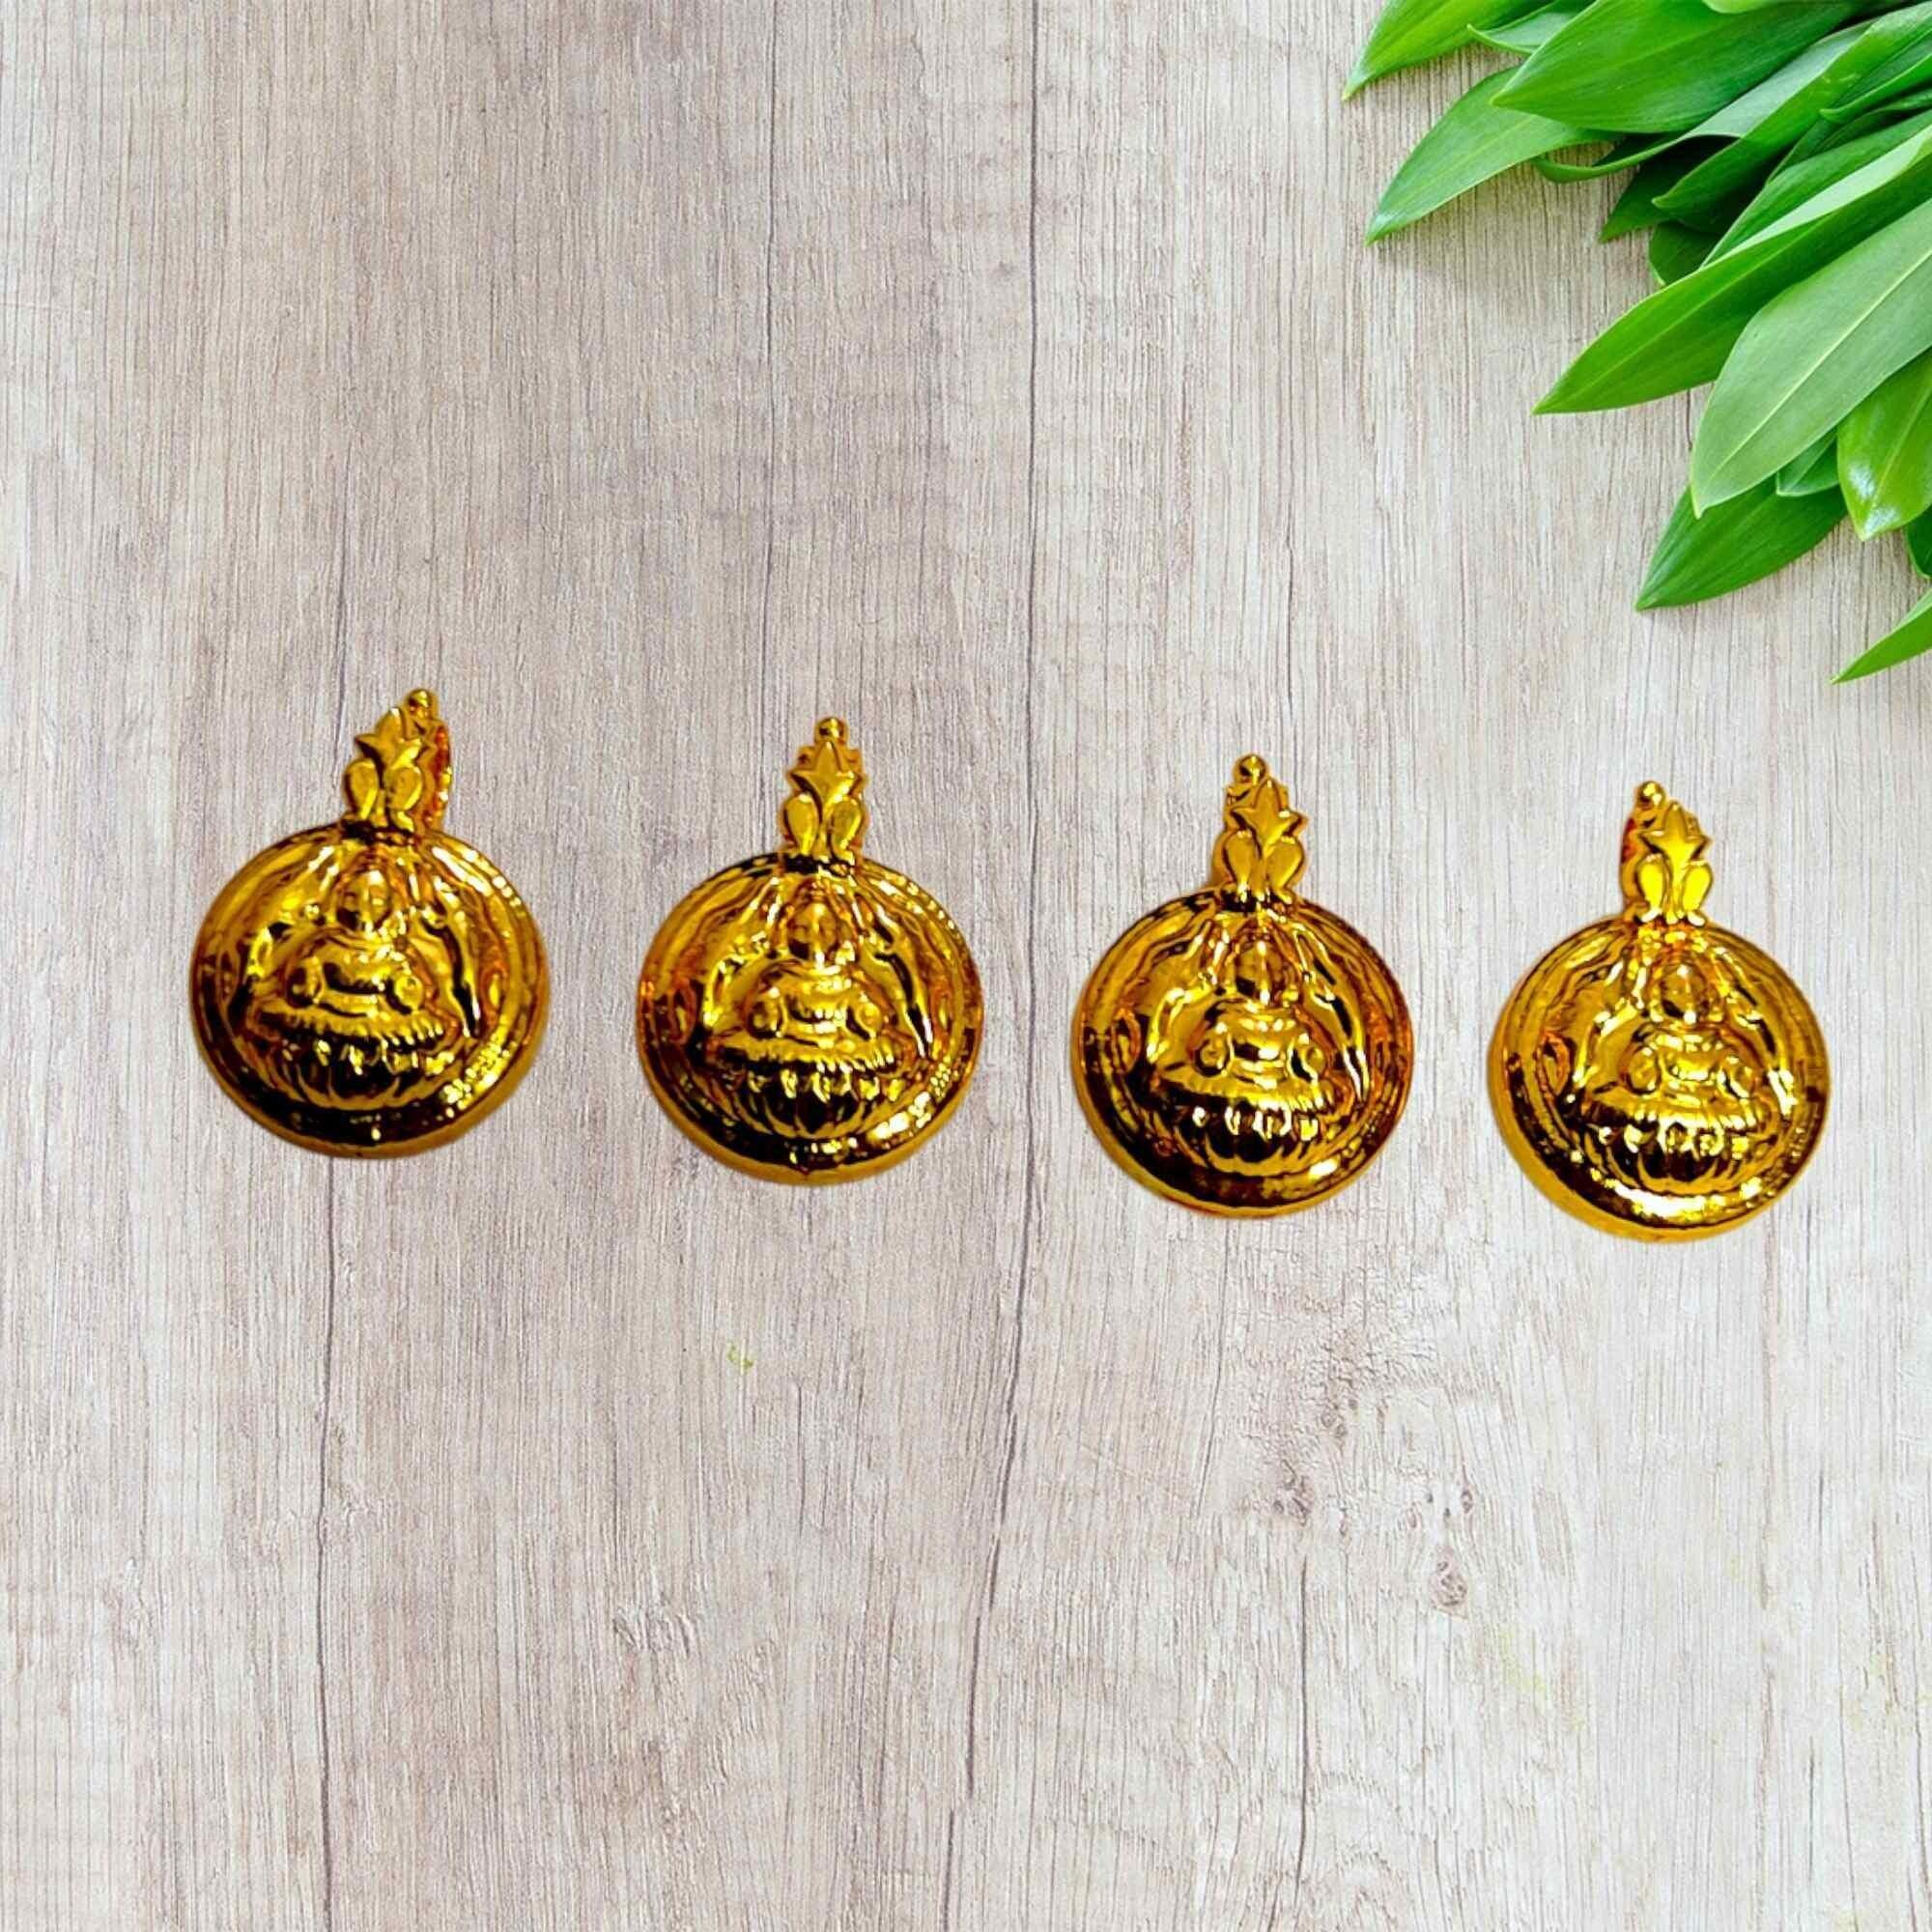
TGS GOLD COVERING Thali Urukal Mangalsutra set Mangalyam for Womens
Type: Necklaces & Pendants
Brand: TGS GOLD COVERING
Price: Rs. 385
TGS GOLD COVERING Thali Urukal Mangalsutra set Mangalyam for Womens